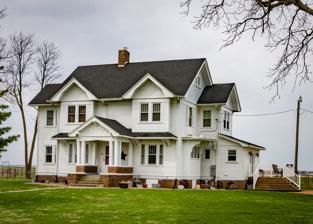
Building: Lee Shay Farmhouse
Country: United States of America
Year built: 1920
Historic house in Iowa, United States United States historic place Lee Shay Farmhouse U.S. National Register of Historic Places Show map of Iowa Show map of the United States Location Off County Road P27 Nearest city Maloy, Iowa Coordinates 40°41′13″N 94°22′57″W / 40.68694°N 94.38250°W / 40.68694; -94.38250 Built 1919-1920 Architect Kraetsch & Kraetsch NRHP reference No. 86003172 Added to NRHP November 6, 1986 The Lee Shay Farmhouse , also known as the Lee Shay Farmstead , is a historic residence located in rural Ringgold County, Iowa , United States near the town of Maloy .  Joseph Leo Shay (1882–1961) and Teresa Cecelia Eason Shay (1890–1975) were married in 1911 and moved to this farm the following year.  During their fifty years together here they raised four daughters.  They hired the Des Moines architectural firm of Kraetsch & Kraetsch to design this house.  It was constructed from 1919 to 1920.  A fire in one of the farm buildings in August 1920 did some damage to the structure before it was completed.  It was listed on the National Register of Historic Places in 1986. The two-story frame house's dimensions are 33 by 25 feet (10.1 by 7.6 m). It exhibits elements that are consistent with the Tudor Revival style.  Houses like this one are more commonly found in an urban area.  Its farmstead location reflects Iowa's rural prosperity at the end of what is known as the "Golden Age of Agriculture." References